English trust law

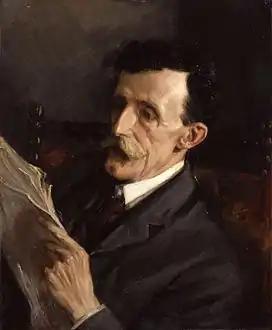
In 1910 Frederic Maitland, in his famous lectures on "Equity", described resulting trusts as follows: "I have made a trustee for somebody, and a trustee he must be – if for no one else then for me or my representatives". It remains controversial whether they respond to unjust enrichment, or what would have been intended by the parties.

While express trusts arise primarily because of a conscious plan that settlors, trustees or beneficiaries consent to, courts also impose trusts to correct wrongs and reverse unjust enrichment. The two main types of imposed trusts, known as "resulting" and "constructive" trusts, do not necessarily respond to any intentional wishes. There is significant academic debate over why they arise. Traditionally, the explanation was this was to prevent people acting "unconscionably" (i.e. inequitably or unjustly). Modern authors increasingly prefer to categorise resulting and constructive trusts more precisely, as responding to wrongs, unjust enrichments, sometimes consent or contributions in family home cases. In these contexts, the word "trust" still denotes the proprietary remedy, but resulting and constructive trusts usually do not come from complete agreements. Having a property right is usually most important if a defendant is insolvent, because then the "beneficiaries" under resulting or constructive rank in priority to the defendants' other creditors: they can take the property away first. Generally, resulting trusts are imposed by courts when a person receives property, but the person who transferred it did not have the intention for them to benefit. English law establishes a presumption that people do not desire to give away property unless there is some objective manifestation of consent to do so. Without positive evidence of an intention to transfer property, a recipient holds property under a resulting trust. Constructive trusts arise in around ten different circumstances. Though the list is debated, potentially the courts will "construe" a person to hold property for another person, first, to complete a consent based obligations, particularly those lacking formality, second, to reflect a person's contribution to the value of property, especially in a family home, third, to effect a remedy for wrongdoing such as when a trustee makes a secret profit, and fourth, to reverse unjust enrichment.